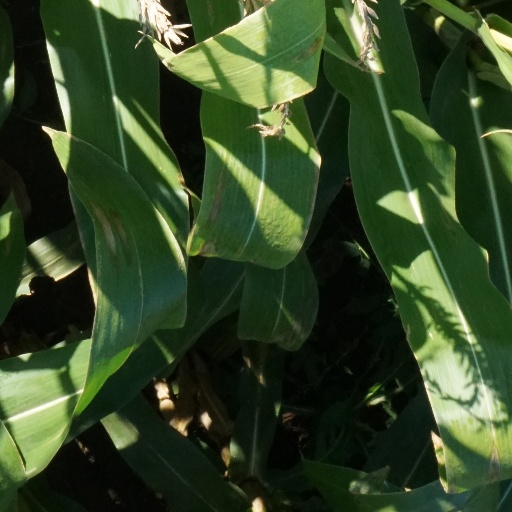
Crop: maize; corn